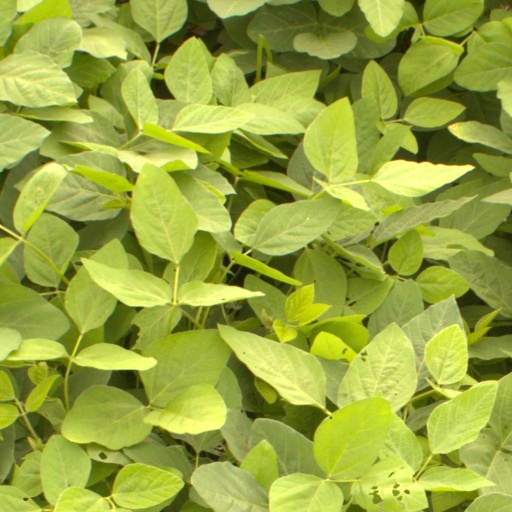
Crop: soybean